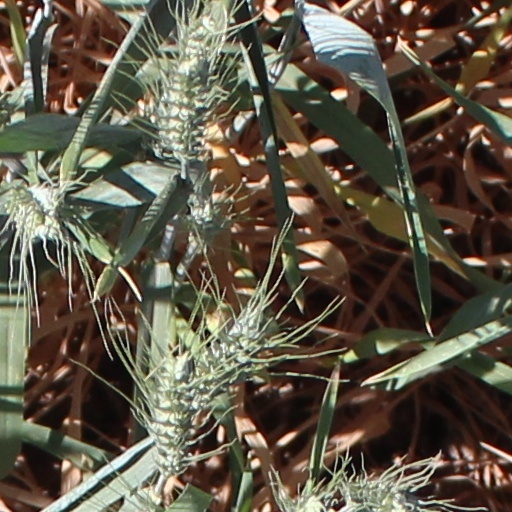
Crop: wheat